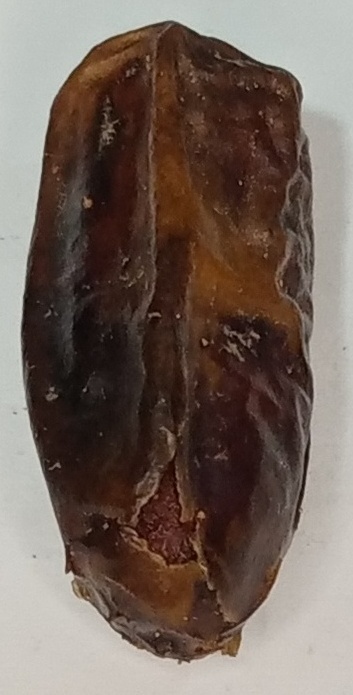
Variety: gajar
Size: large
Grade: grade-3